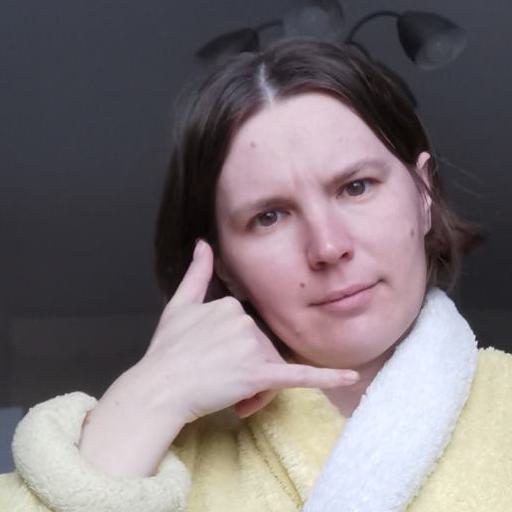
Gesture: call